Bondage positions and methods

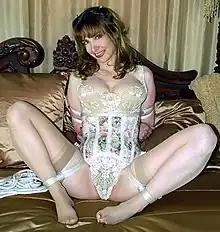
Frogtie position is used for genital accessibility. This woman is wearing a crotch flap for increased accessibility, for uses such as locking and rubbing.

A crotch rope may consist of either a single line running between the legs to stimulate the genitals, or two lines running either side of them to leave them exposed. In the former case, the rope may pass between the labia majora or deeper through the pudendal cleft of the vulva. Knots can be tied in the rope to apply specific pressure to the anus or clitoris. A crotch rope is usually fixed in place by tying it to a rope around the waist just above the hips or by tying the two ends to a fixture. Crotch ropes are sometimes used in BDSM activities, especially on female submissives, most commonly as a part of tease and denial. A crotch rope is sometimes combined with the damsel in distress pose used in silent films, where the arms are tied together behind the back at the elbows and wrists, and the legs are tied together at the knees and ankles. To prevent the transmission of infection, crotch ropes are often kept solely for the use of one partner.